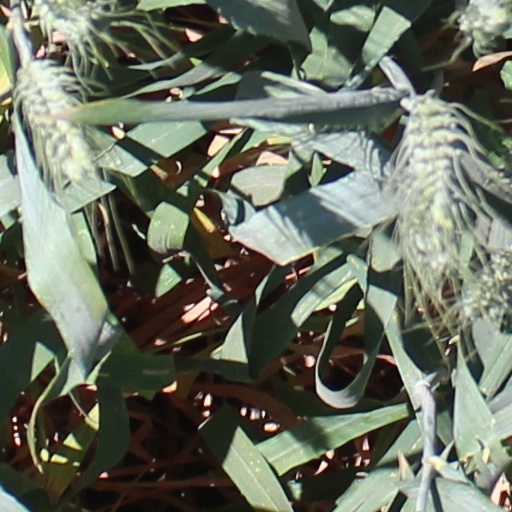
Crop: wheat